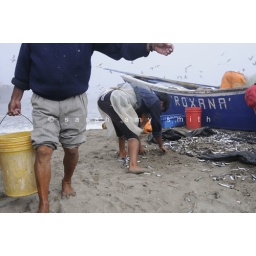
Sorting the morning's catch in time for the fish market to open. Cerro Azul, Peru.